Mixco Viejo

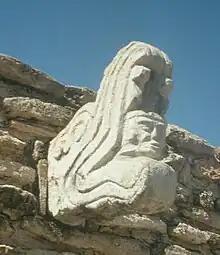
This ballcourt marker is the only example of stone sculpture recovered from Mixco Viejo (Jilotepeque Viejo)

Platform B4 encloses the north side of the Group B plaza. The platform consists of a single level set upon a base and possesses corniced walls. Access was via an inset stairway in the centre of the south side. The platform top was floored with slabs and possessed a low double terrace at the rear.